Gonzales Coques

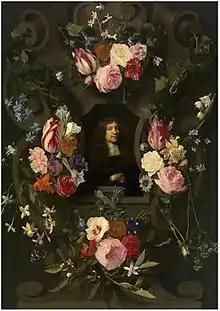
"Portrait of a man in a garland", with Daniël Seghers

His family portraits are never stereotypes although his clients may have been able to choose from models. This explains that identical poses appear in a series of diverse pictures. Still each background is different. A good example of a family portrait is the composition "A family group in a landscape" (Wallace Collection). It shows the father of the family decorously holding his wife's hand while pointing with his other hand to his sons returning from the hunt. The image conveys the privileged position of the family members since hunting had been until shortly before the date of the painting the exclusive privilege of the nobility. A daughter accompanies the boys. The basket of fruit she carries may be a representation of the hope for a fruitful marriage. The well-tended garden is decorated with statuary and fountains and is a testimony to the sitters' status and wealth. The family hierarchy is clearly staged, but the setting remains informal because of the presence of children and pets. The background in this painting may have been painted by another hand.